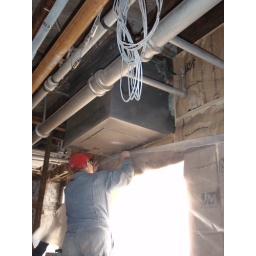
Placing the plastic along the Sixth Street wall of Fellowship hall, over the insulation and soon to be behind the drywall.